Siege of Knin

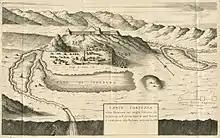
Vincenzo Coronelli's illustration of Knin from the late 17th century, during Ottoman rule

The siege of Knin was a siege of the city of Knin, the capital of the Kingdom of Croatia, by the Ottoman Empire in 1522. After two failed attempts in 1513 and 1514, Ottoman forces led by Ghazi Husrev Bey, sanjak-bey (governor) of the Sanjak of Bosnia, launched a major offensive on southern Croatia in the spring of 1522. In May, his forces, reinforced with troops from the Sanjak of Herzegovina and Constantinople, besieged the Knin Fortress.